Jakobus ("James"), Count of Lichtenberg

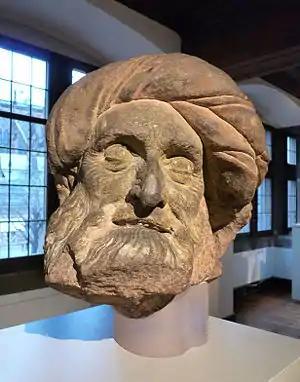
Bearded prophet – traditionally believed to be Jacques de Lichtenberg. Original at the Musée de l'Œuvre Notre-Dame in Strasbourg, by Nicolaus Gerhaert.

James of Lichtenburg (sometimes known as James the bearded) (25 May 1416 – 5 January 1480) was a nobleman from Lichtenberg in the northern part of Alsace. He served as overlord of Strasbourg and was the last in the male line of the .